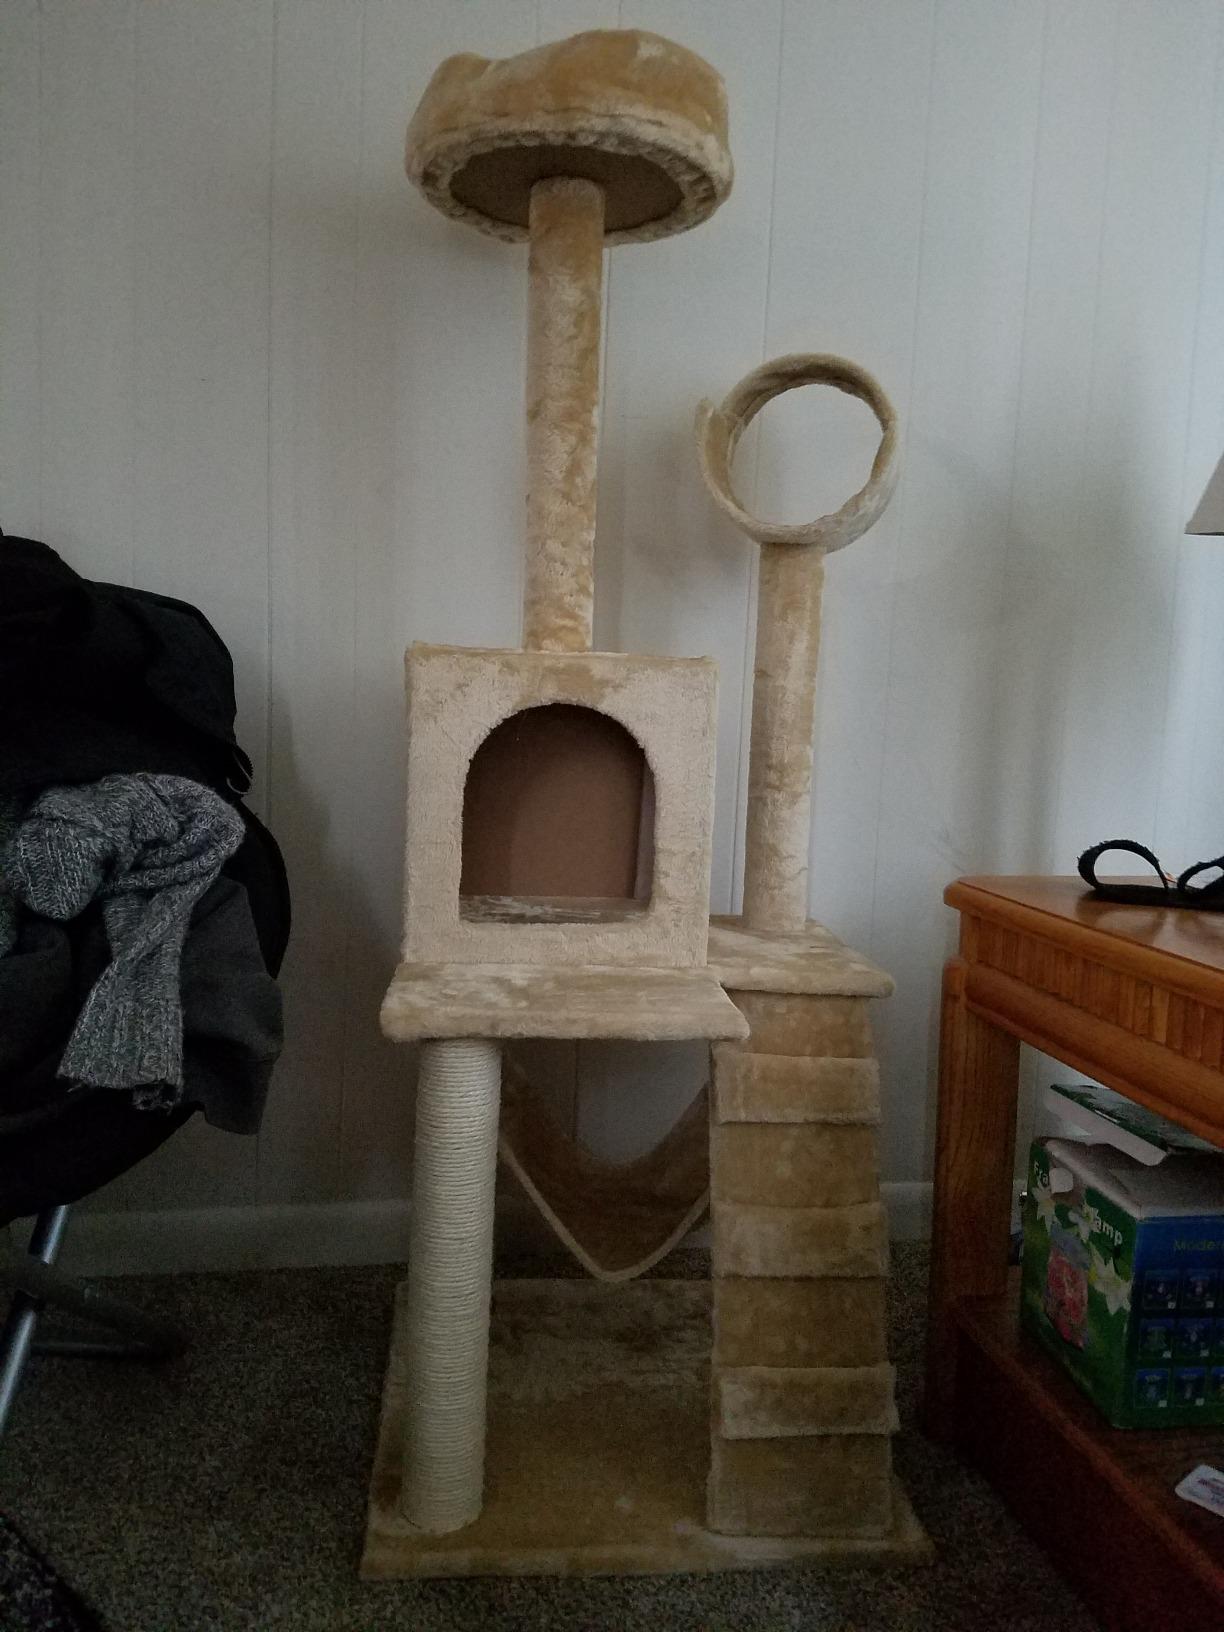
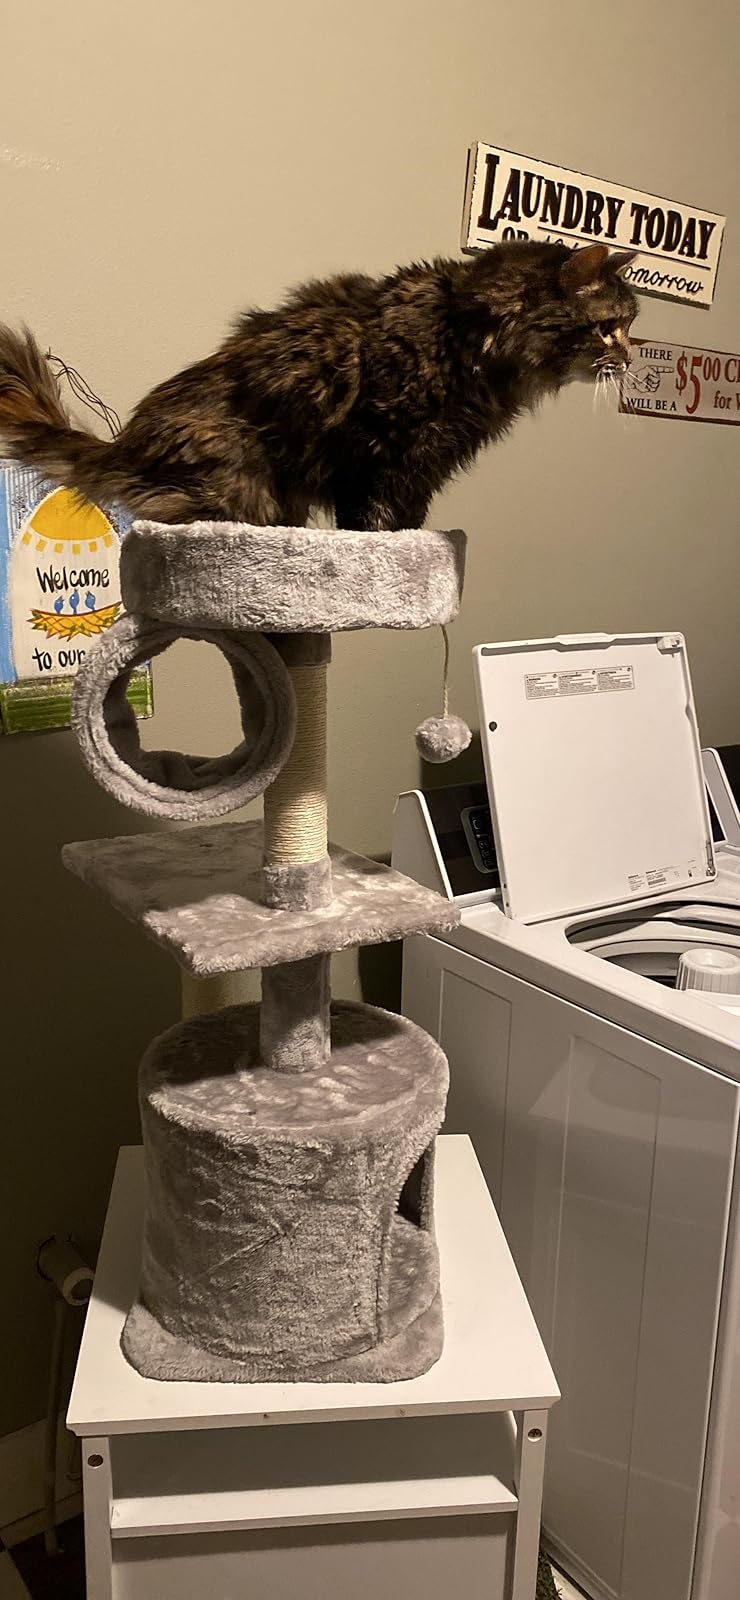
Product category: items_cat tree
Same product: no